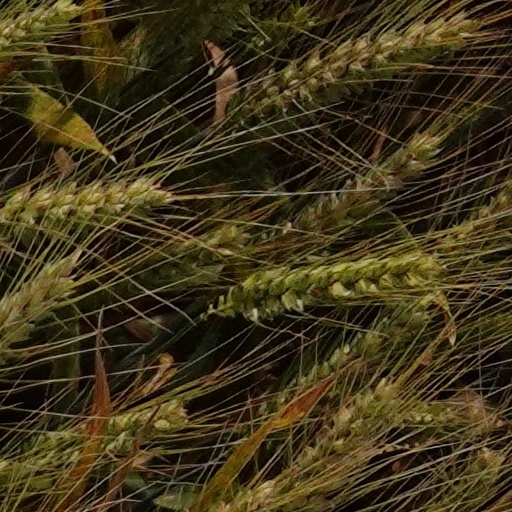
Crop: wheat